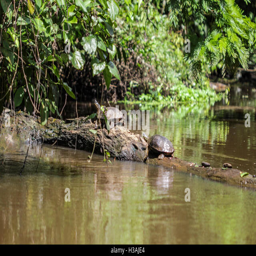
turtles is laying on a branch in water at jungles